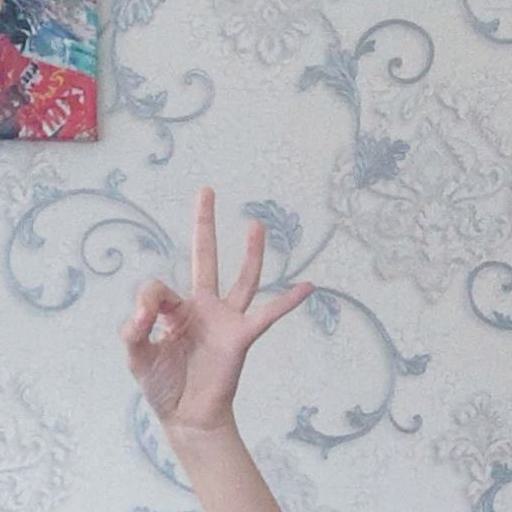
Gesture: ok